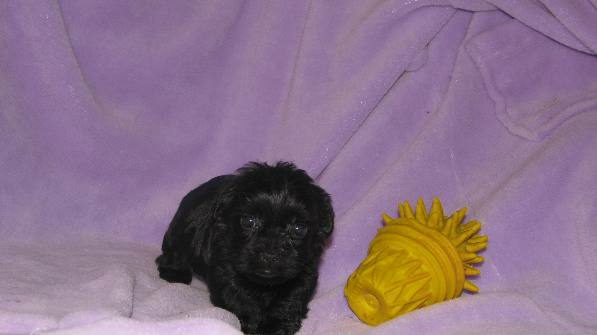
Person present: No